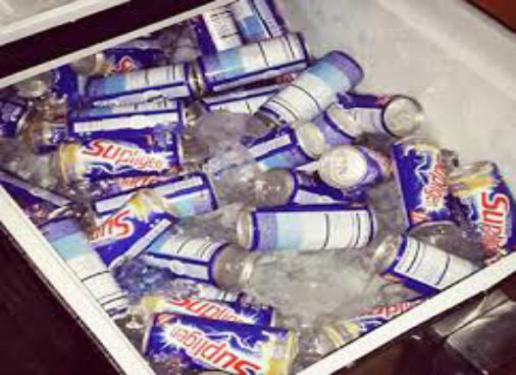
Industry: Food